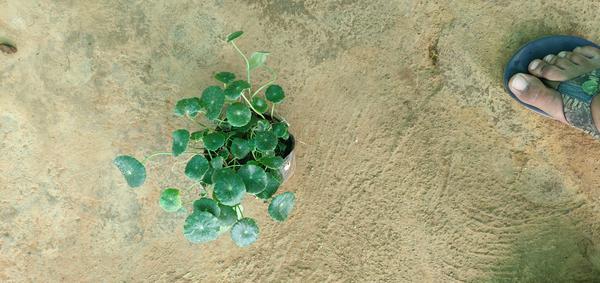
Plant: Brahmi